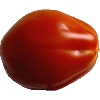
Label: Tomato 1